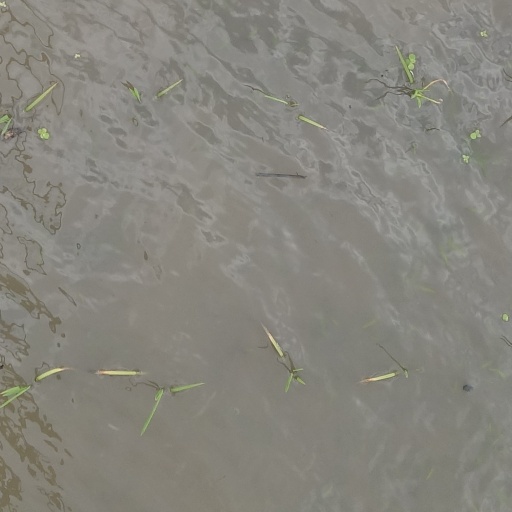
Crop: rice